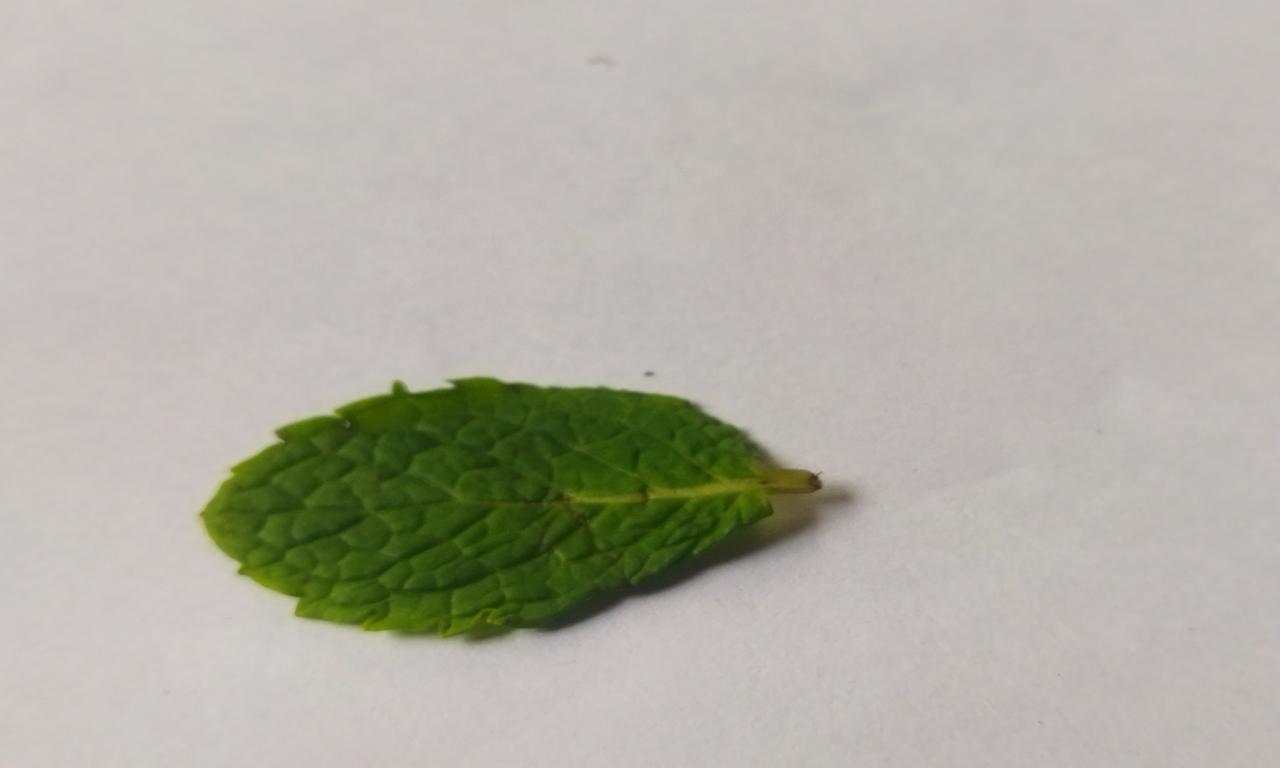
Label: Fresh